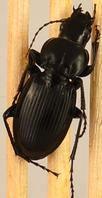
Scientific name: Cyclotrachelus torvus
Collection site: Northern Great Plains Research Laboratory NEON (NOGP), plot NOGP_007